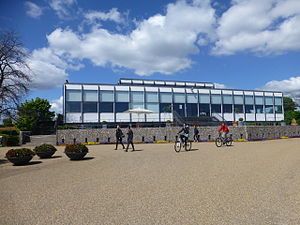
Langeliniepavillonen
Langelinie Pavillonen i 2013.
Langelinie Pavillonen er en restaurant/festlokale bygget i 1956-58 ved arkitekterne Eva og Nils Koppel. Beliggende på Langelinie i København tæt på den lille havfrue. Her er et mindesmærke for Ivar Huitfeldt bestående af kanoner og kugler. Området er fyldt med japanske kirsebærtræer, der blomstrer i april.